Answer in natural language. Is gray oval dog bed (highlighted by a red box) further away or in front of Doorway (highlighted by a blue box)? Choose between the following options: in front or further away
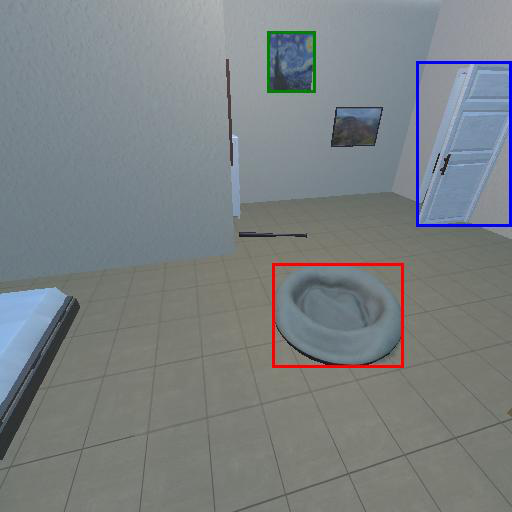
<answer>in front</answer>